French cruiser Protet

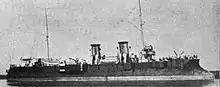
"Protet" sometime before 1905

"Protet" was built at the Forges et Chantiers de la Gironde shipyard near Bordeaux; she was ordered on 14 August 1895 and her keel was laid down on 5 November. While the ship was still on the slipway, her propulsion machinery was installed; most fitting out was completed while she was still on the stocks unlike the normal practice. The ship was launched on 6 July 1898 and only minimal work had to be carried out before she was commissioned to begin sea trials. She was moved to Rochefort on 3 August and was commissioned there three days later. During her trials, she reached a speed of from using forced draft. She was placed in full commission on 20 April to be sent to the Far East; according to the contemporary "Journal of the Royal United Service Institution", she was being sent to replace the old unprotected cruiser , but the modern historian Stephen Roberts indicates she was sent to relieve the old ironclad . "Protet" got underway on 27 May, bound for the Pacific.